Dawn Addams

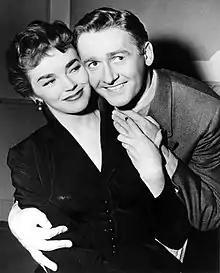
Addams with Alan Young in the television show "The Alan Young Show", 1953.

Victoria Dawn Addams (21 September 1930 – 7 May 1985) was a British actress, particularly in Hollywood motion pictures of the 1950s and on British television in the 1960s and 1970s. She became a princess in 1954 (until 1971).